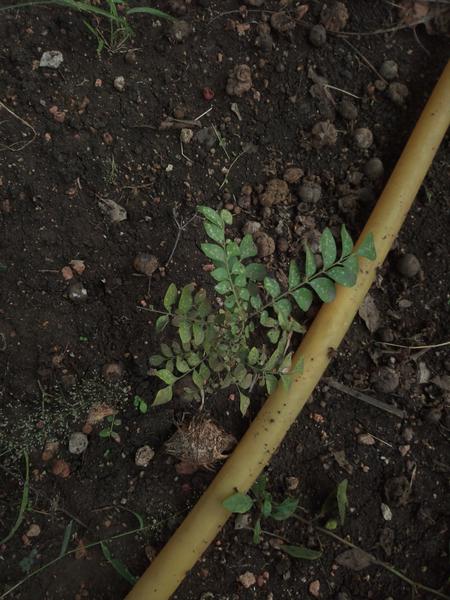
Plant: Curry_Leaf